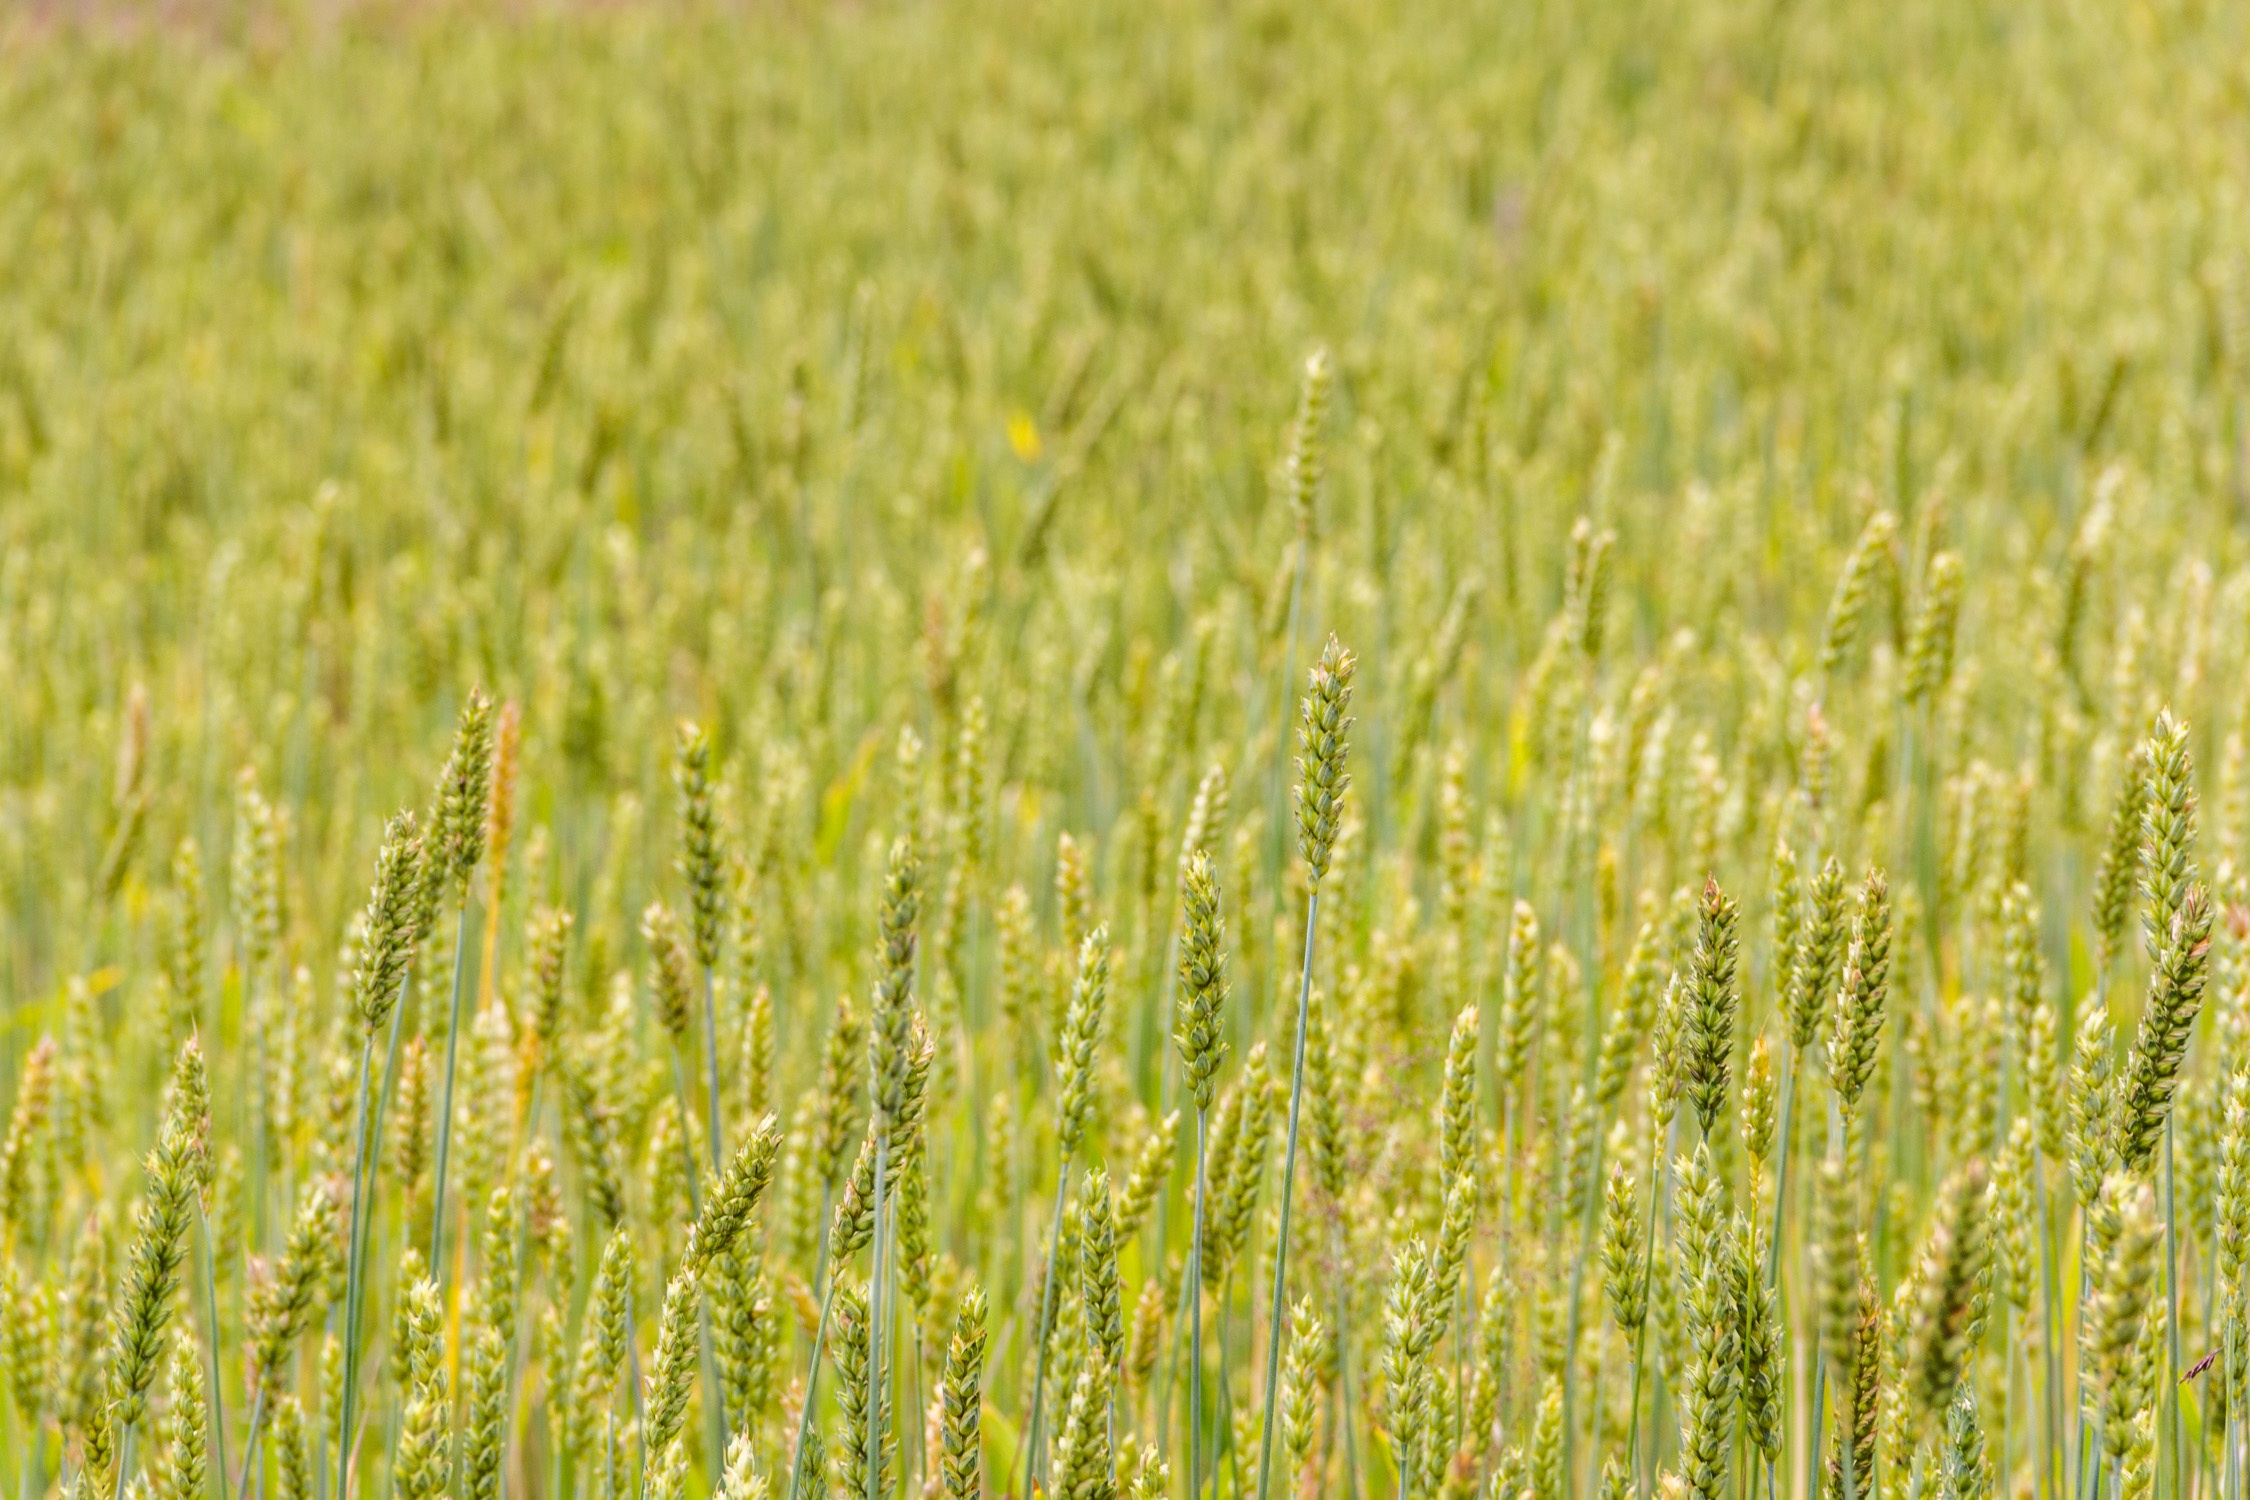
grass, plant, field, lawn, meadow, barley, wheat, prairie, food, crop, pasture, agriculture, grassland, rye, paddy field, flowering plant, triticale, hordeum, grass family, land plant